Church of Santa Maria Primerana

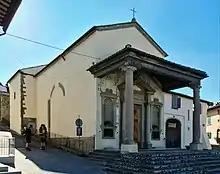
Front façade of the church

The Church of Santa Maria Primerana is a Roman Catholic church located in the Tuscan town of Fiesole. It encloses the eastern end of Piazza Mino, next to the Praetorian Palace.